TIME (command)

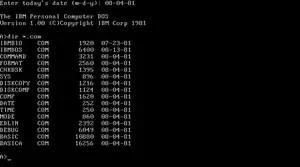
codice_4 (among other commands) in IBM PC DOS 1.0.

When this command is called from the command line or a batch script, it will display the time and wait for the user to type a new time and press RETURN. Pressing RETURN without entering a new time will keep the current system time. The parameter '/T' will bypass asking the user to reset the time. The '/T' parameter is supported in Windows Vista and later and only if Command Extensions are enabled.